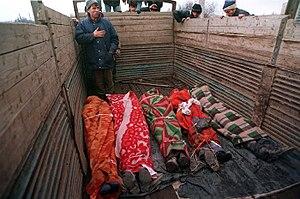
La première guerre de Tchétchénie entre les Forces armées de la fédération de Russie et les séparatistes de la Tchétchénie se déroula de 1994 à 1996.